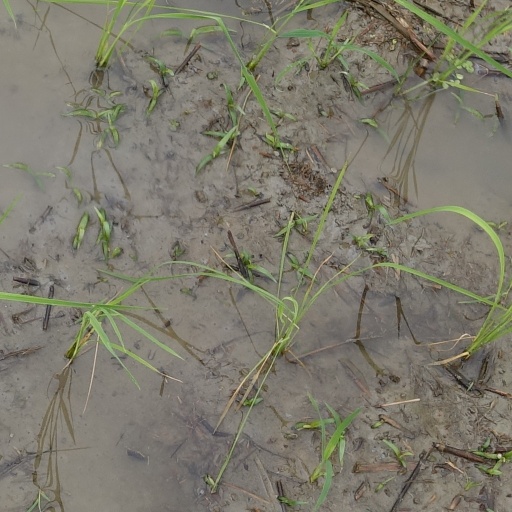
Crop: rice